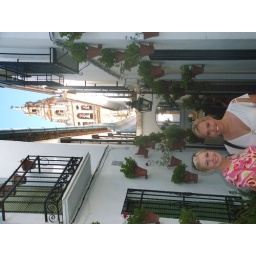
The street of flowers in Cordoba